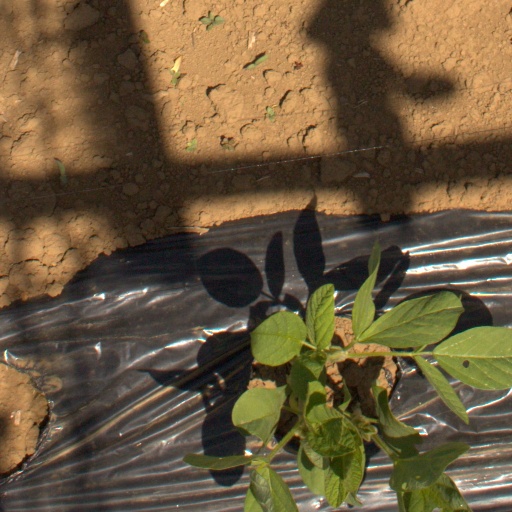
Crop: Jerusalem artichoke